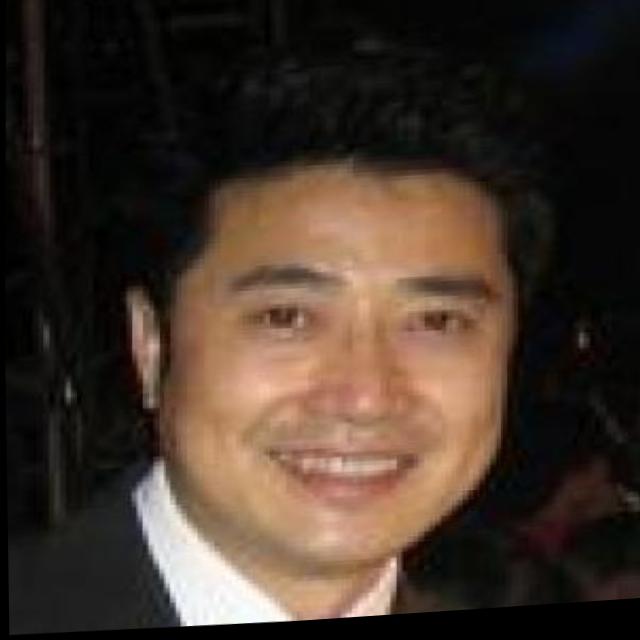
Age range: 45-64